Military history of the Song dynasty

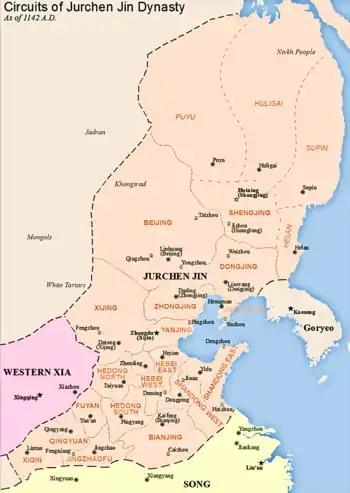
Jin dynasty in 1142

On 31 January 1126, the Jin dynasty laid siege to Kaifeng. Thunderclap bombs as well as fire arrows and fire bombs were used in the defense by Song troops. The Jin army retreated from Kaifeng after the Song promised to pay an annual indemnity. In June, the Jin defeated two Song armies. In December, the Jin returned with fire arrows and gunpowder bombs to lay siege to Kaifeng.